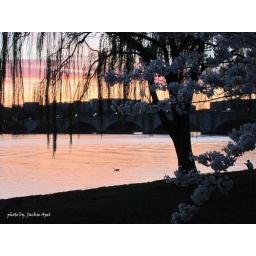
Willow, cherries with person and duck by river